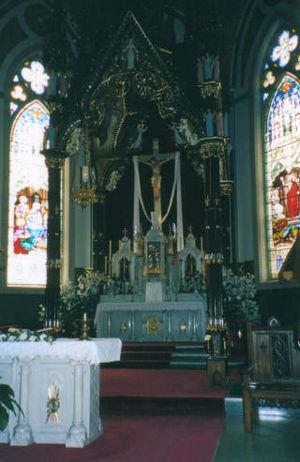
La basilique Saint-François-Xavier de Dyersville est l'une des cinquante-deux basiliques des États-Unis. Elle se trouve à Dyersville dans l'Iowa et dépend de l'archidiocèse de Dubuque. Elle est consacrée au patron des missions, saint François-Xavier et est inscrite au Registre national des lieux historiques.